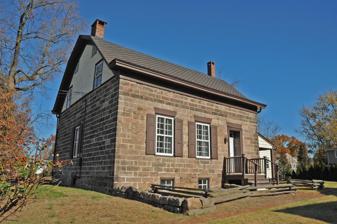
Building: Haring–Blauvelt House
Country: United States of America
Year built: 1810
Historic house in New Jersey, United States United States historic place Haring–Blauvelt House U.S. National Register of Historic Places New Jersey Register of Historic Places Show map of Bergen County, New Jersey Show map of New Jersey Show map of the United States Location 454 Tappan Road, Northvale, New Jersey Coordinates 41°0′47″N 73°57′7″W / 41.01306°N 73.95194°W / 41.01306; -73.95194 Built c. 1810 MPS Stone Houses of Bergen County TR NRHP reference No. 83001511 NJRHP No. 589 Significant dates Added to NRHP January 10, 1983 Designated NJRHP October 3, 1980 The Haring–Blauvelt House is located at 454 Tappan Road in the borough of Northvale in Bergen County, New Jersey , United States. The historic stone house was built around 1810 based on architectural evidence and was added to the National Register of Historic Places on January 10, 1983, for its significance in architecture. It was listed as part of the Early Stone Houses of Bergen County Multiple Property Submission (MPS). The land was owned by the Haring family. In 1809, Catharine Haring married John J. Blauvelt, who likely built the house, according to the nomination form. One side of the house is frame, the rest is rough cut sandstone. See also National Register of Historic Places listings in Bergen County, New Jersey References